History of film technology

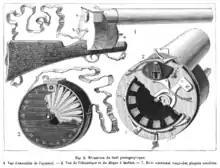
's engraving of the mechanism of the "fusil photographique" as published in "La Nature" (April 1882)

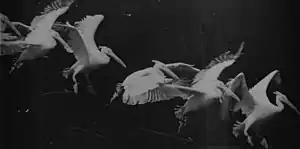
Flying pelican captured by Marey around 1882. He created a method of recording several phases of movement superimposed into one photograph

Many others would follow Muybridge's example and started making sequential photograph series, a method dubbed "Chronophotographie" by French scientist Étienne-Jules Marey.